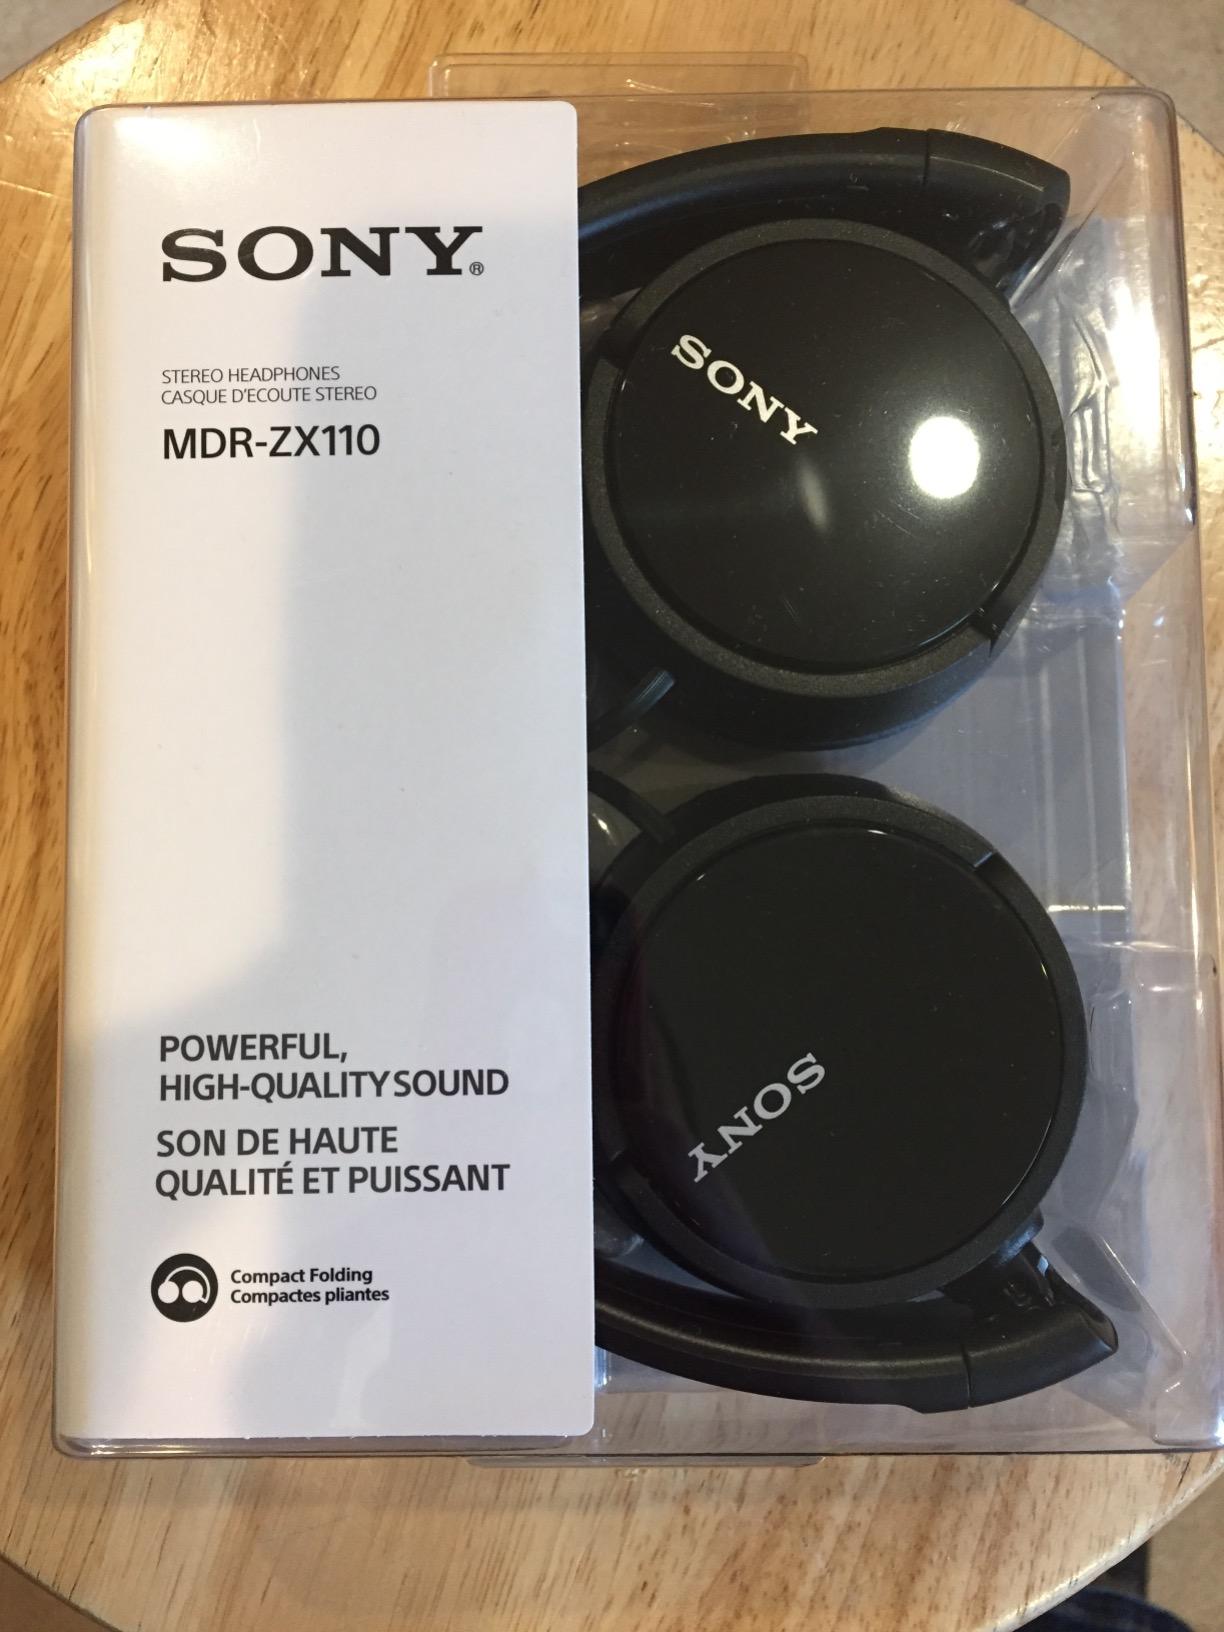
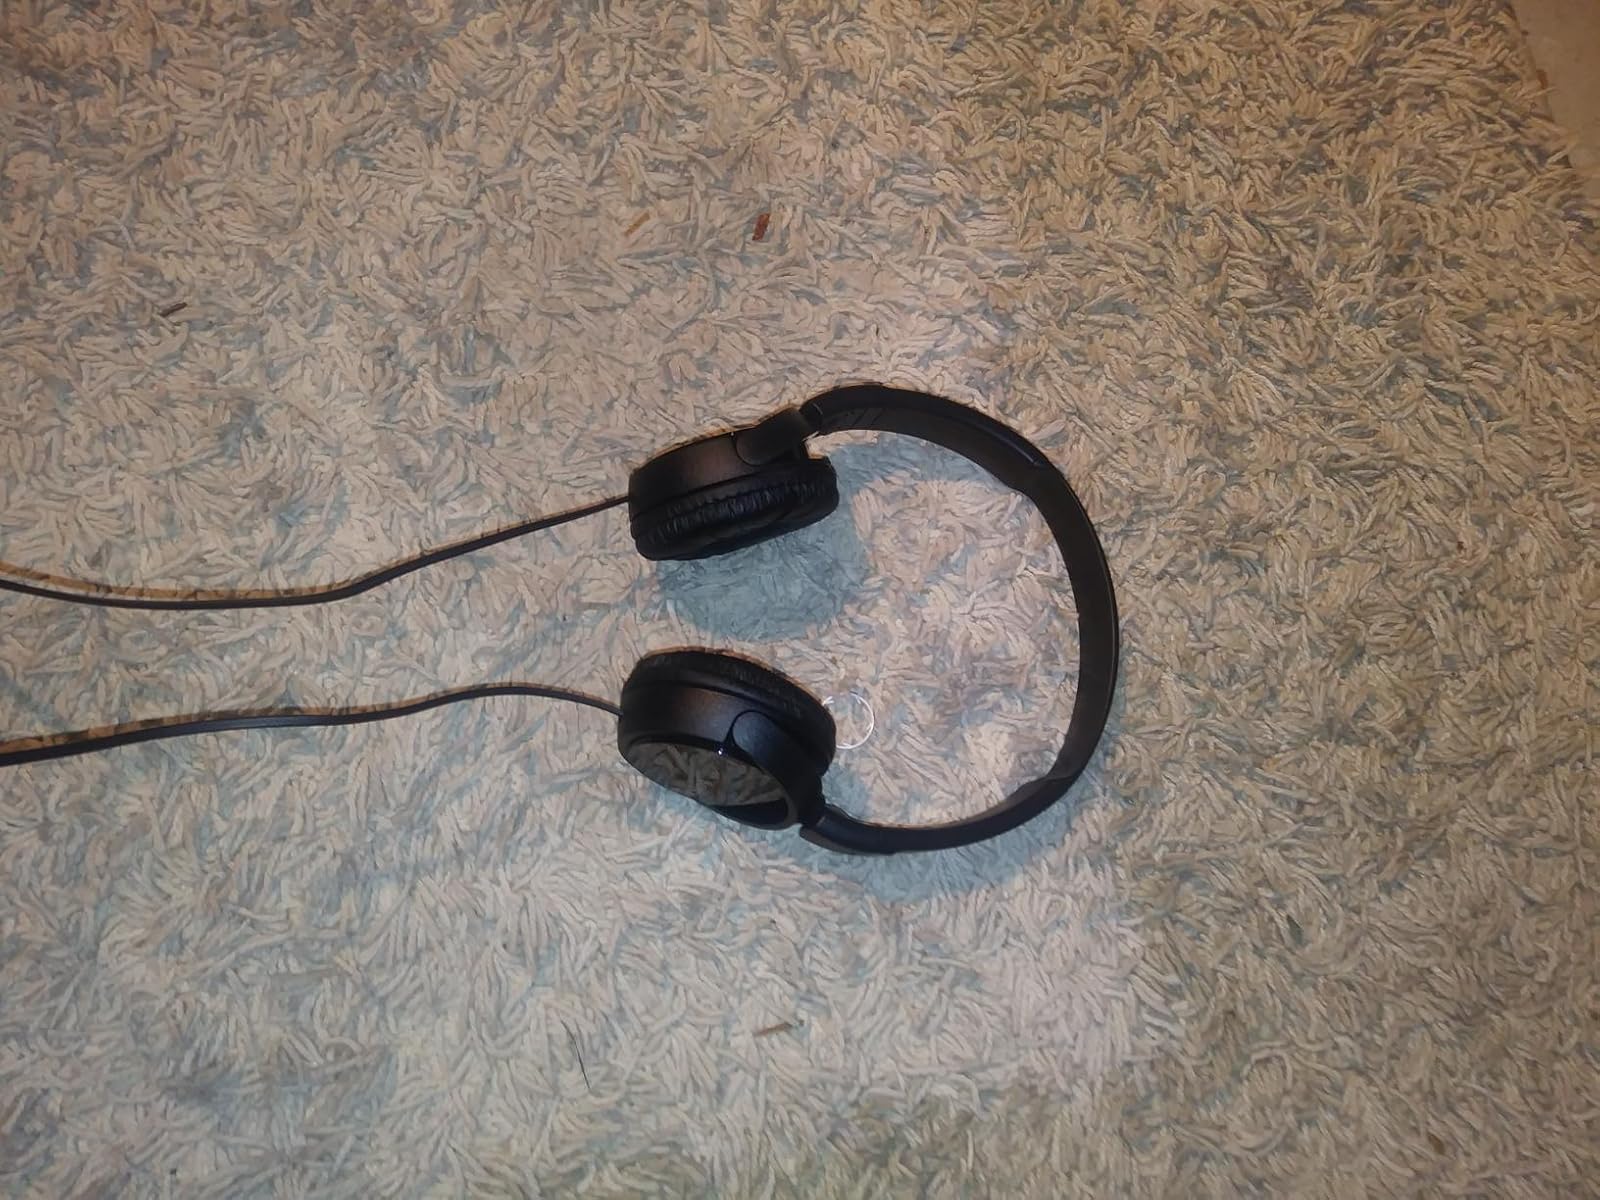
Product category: headphones
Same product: yes